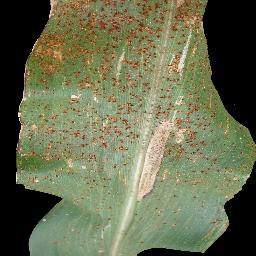
Label: Corn___Common_rust